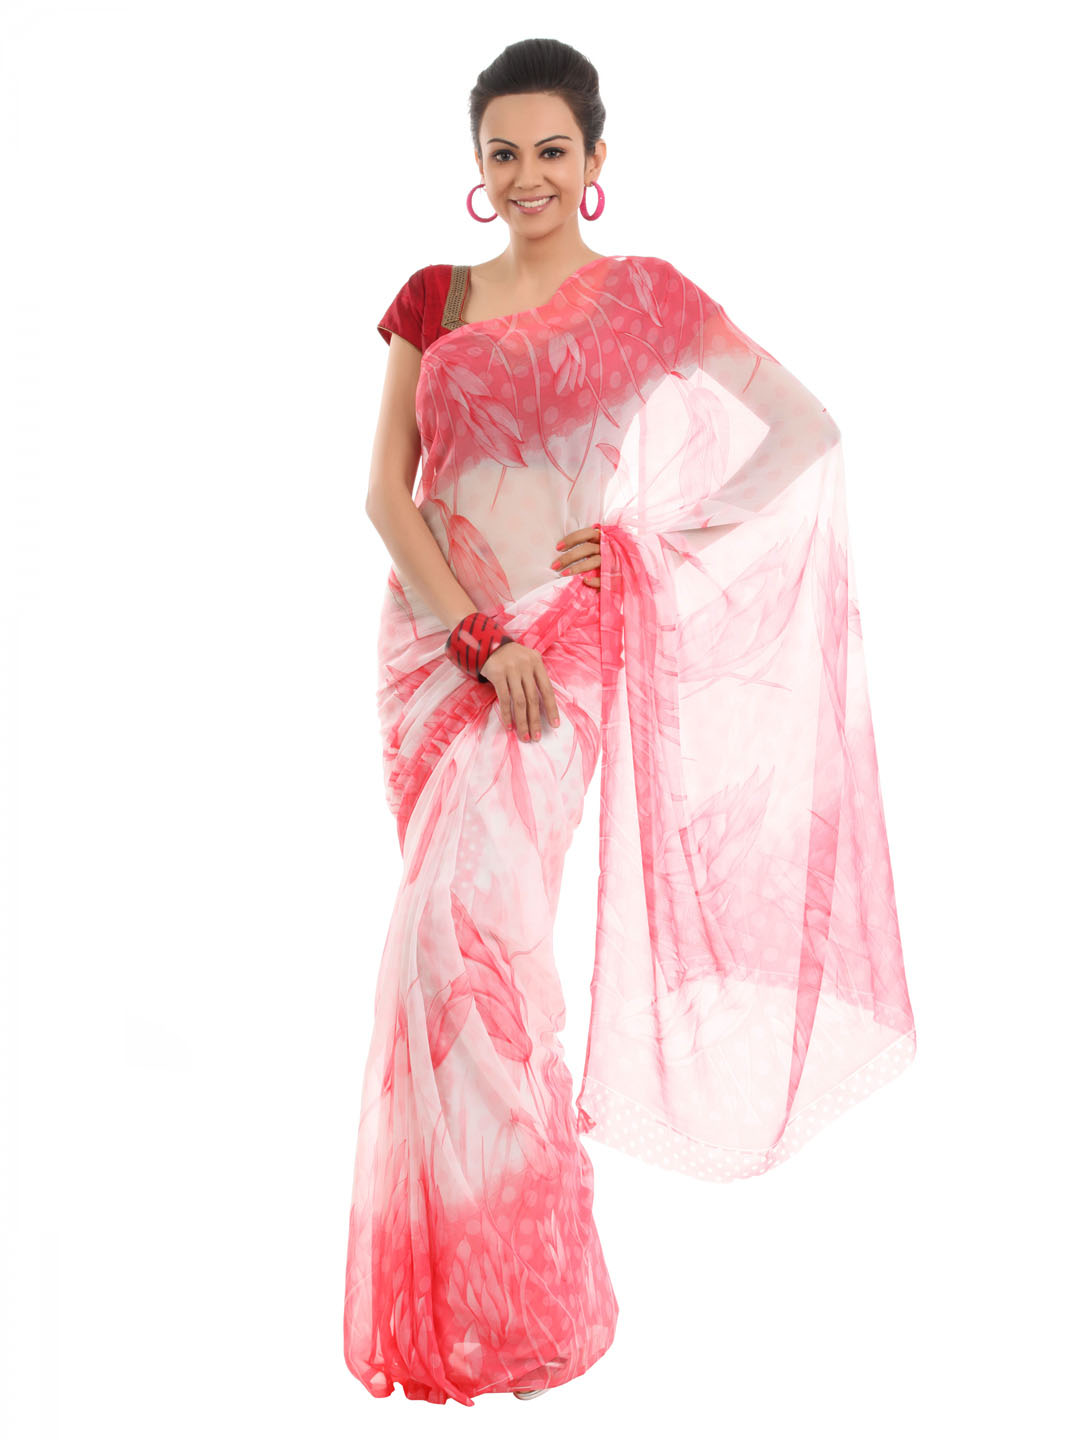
FNF Pink Sari
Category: Apparel / Saree / Sarees
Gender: Women
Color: Pink
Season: Fall 2012
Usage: Ethnic